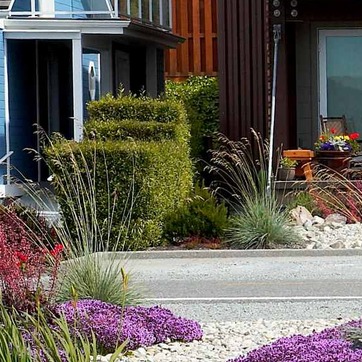
Material: foliage